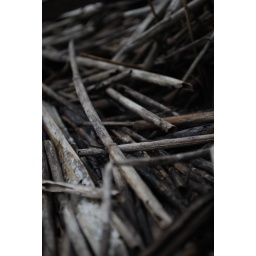
they're not sticks..but im not really sure what they are lol..they're by the river at my grandma's house